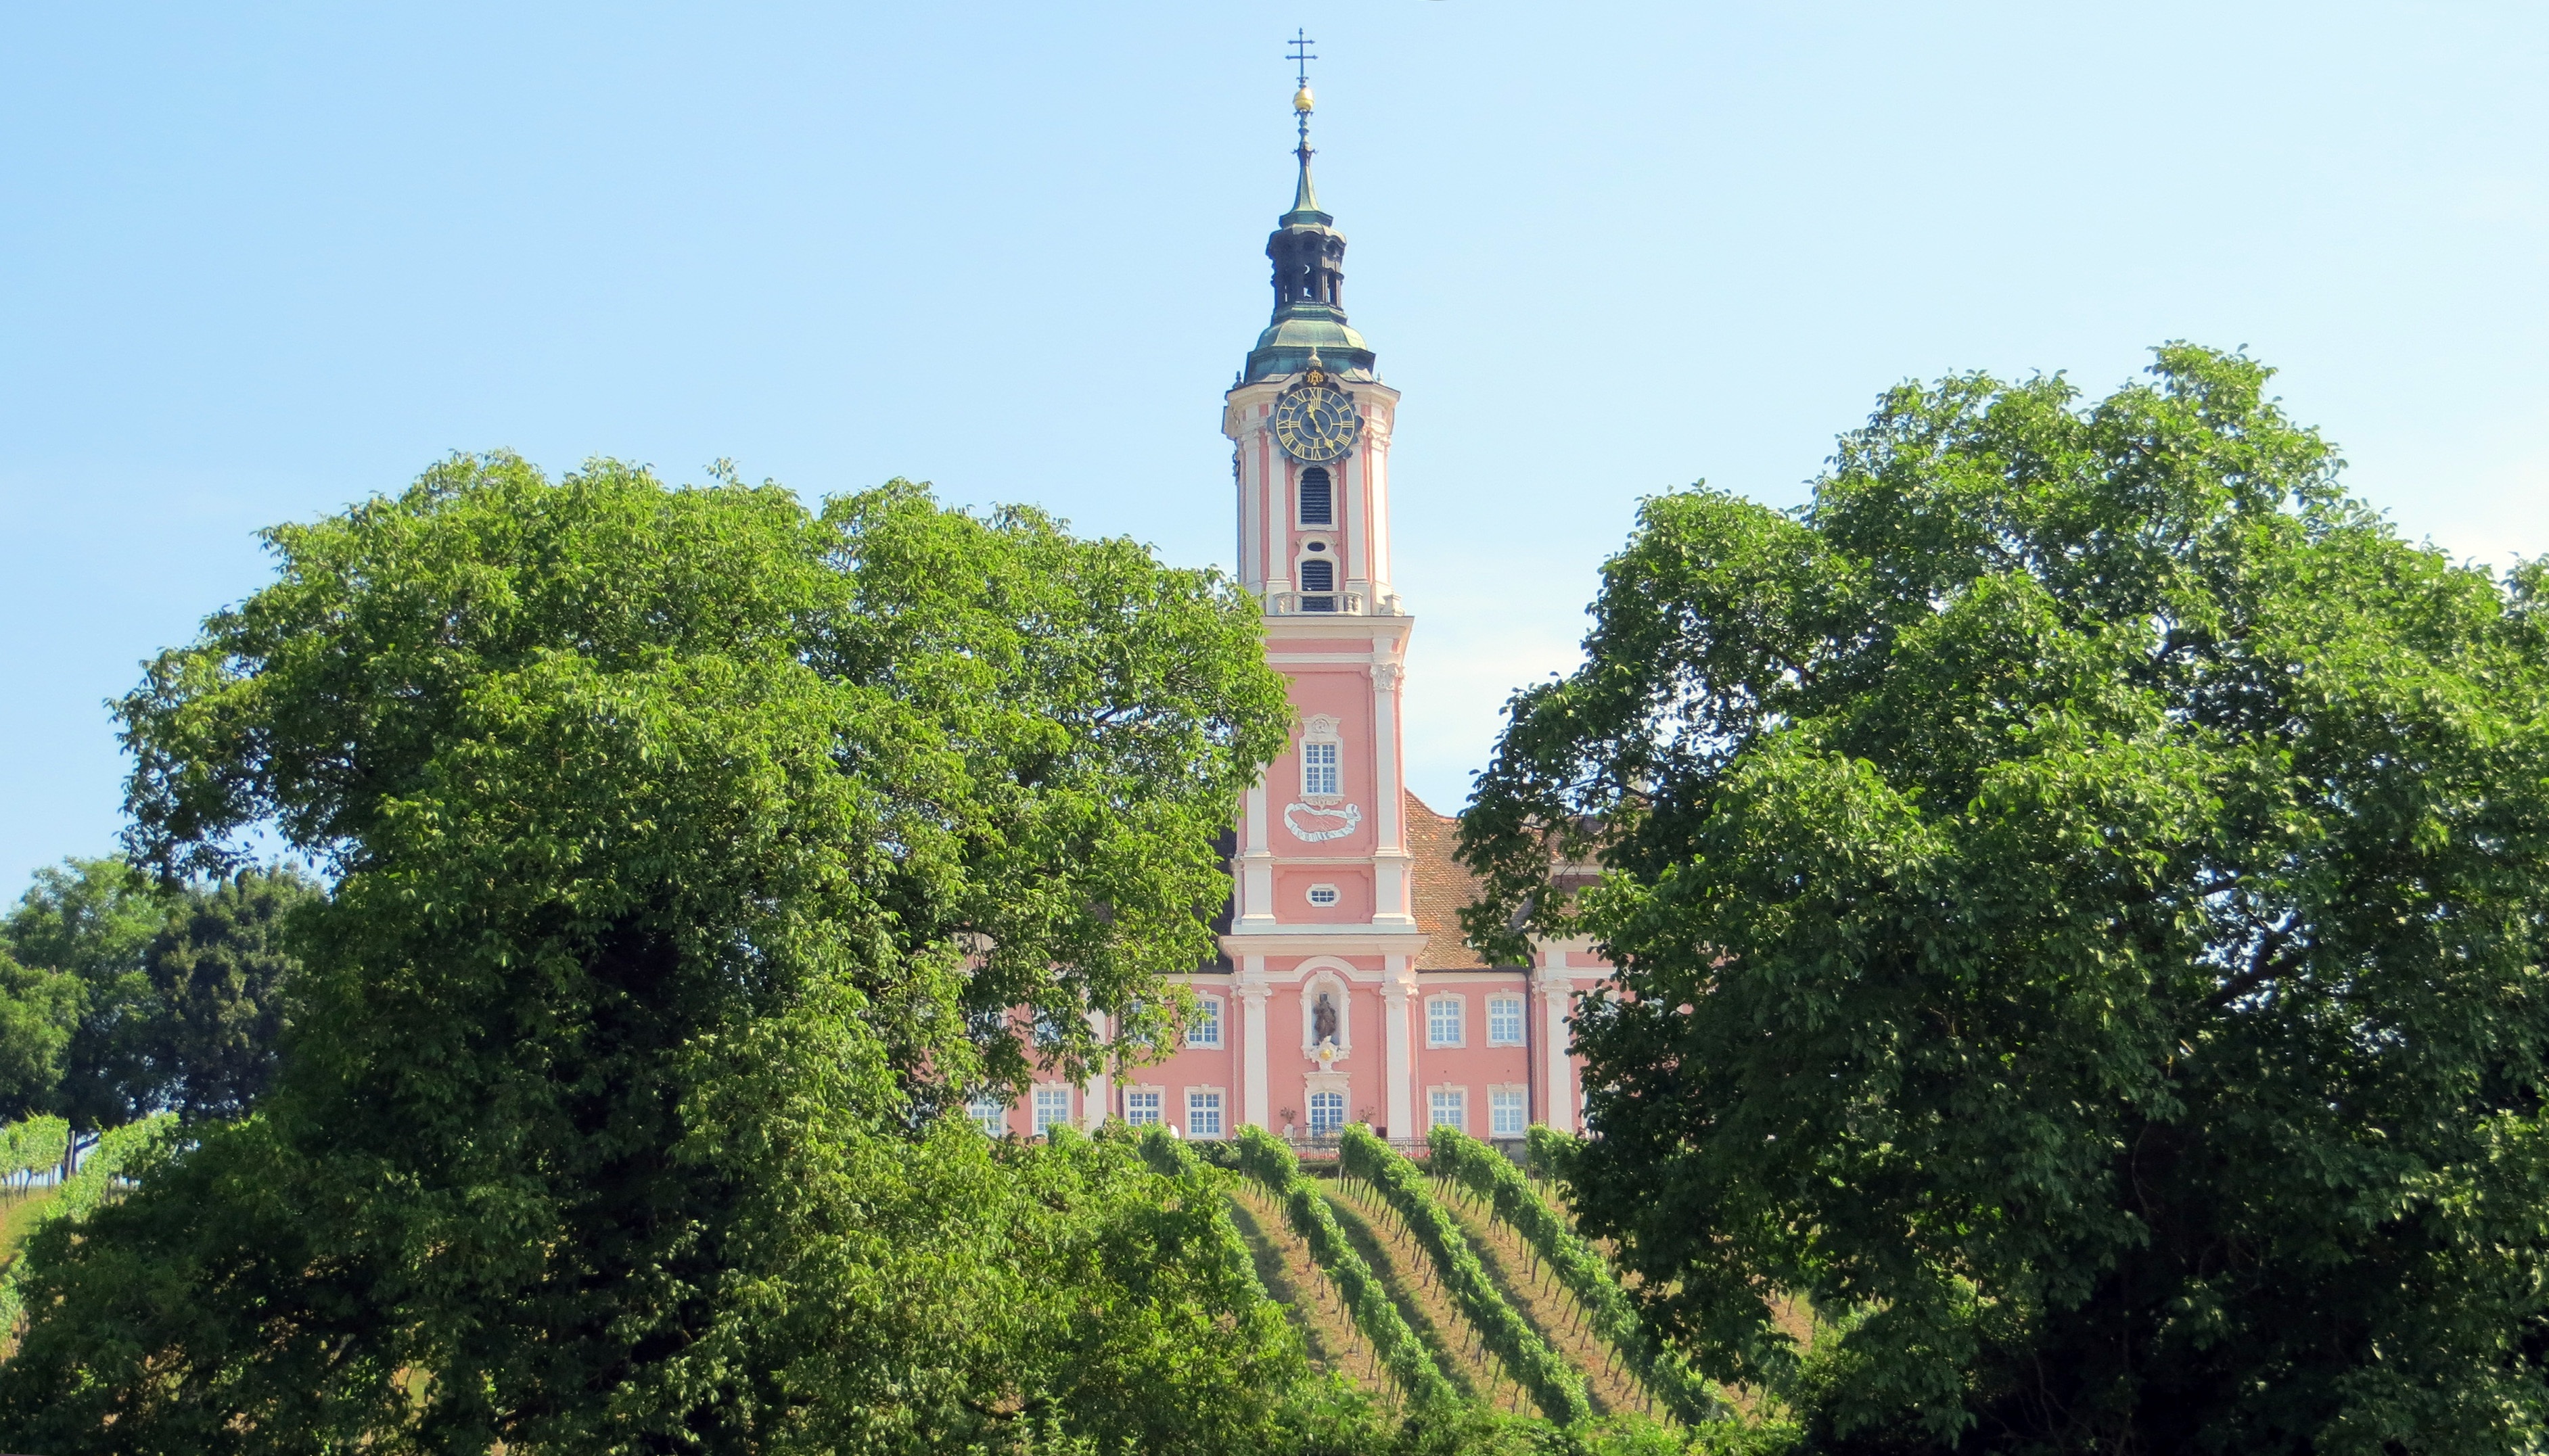
architecture, wine, building, tower, landmark, facade, church, place of worship, bell tower, steeple, monastery, birnau, basilica, lake constance, house of worship, historic site